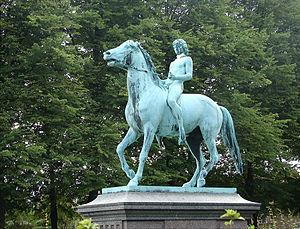
Cet article recense les statues équestres au Danemark.